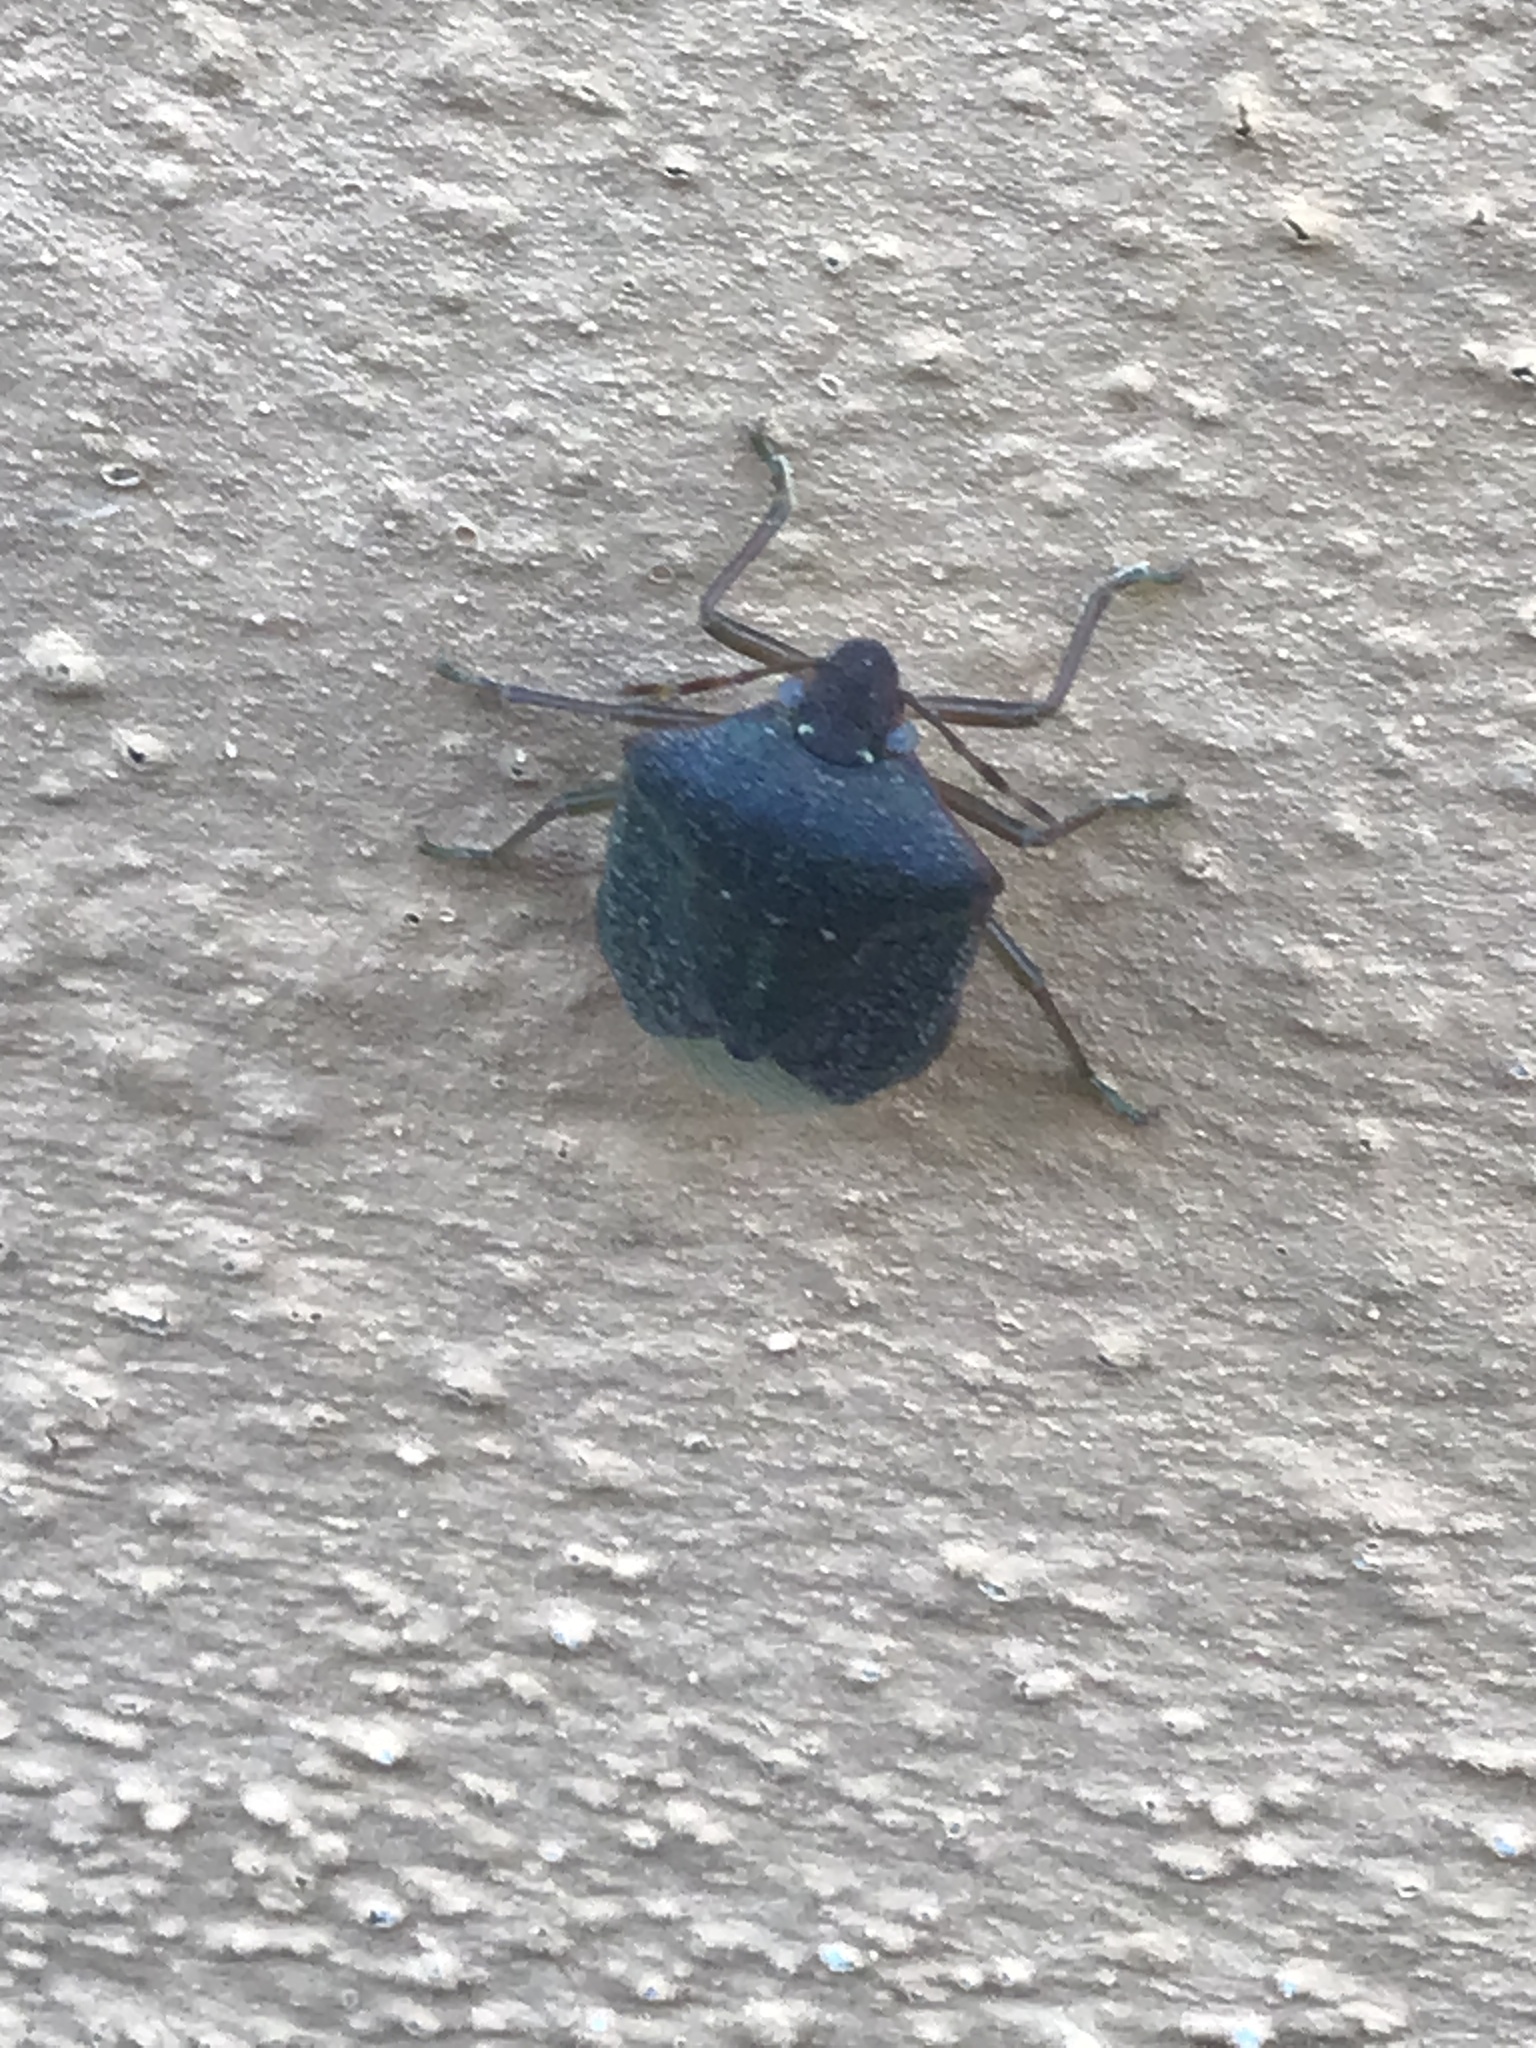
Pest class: stink_bug